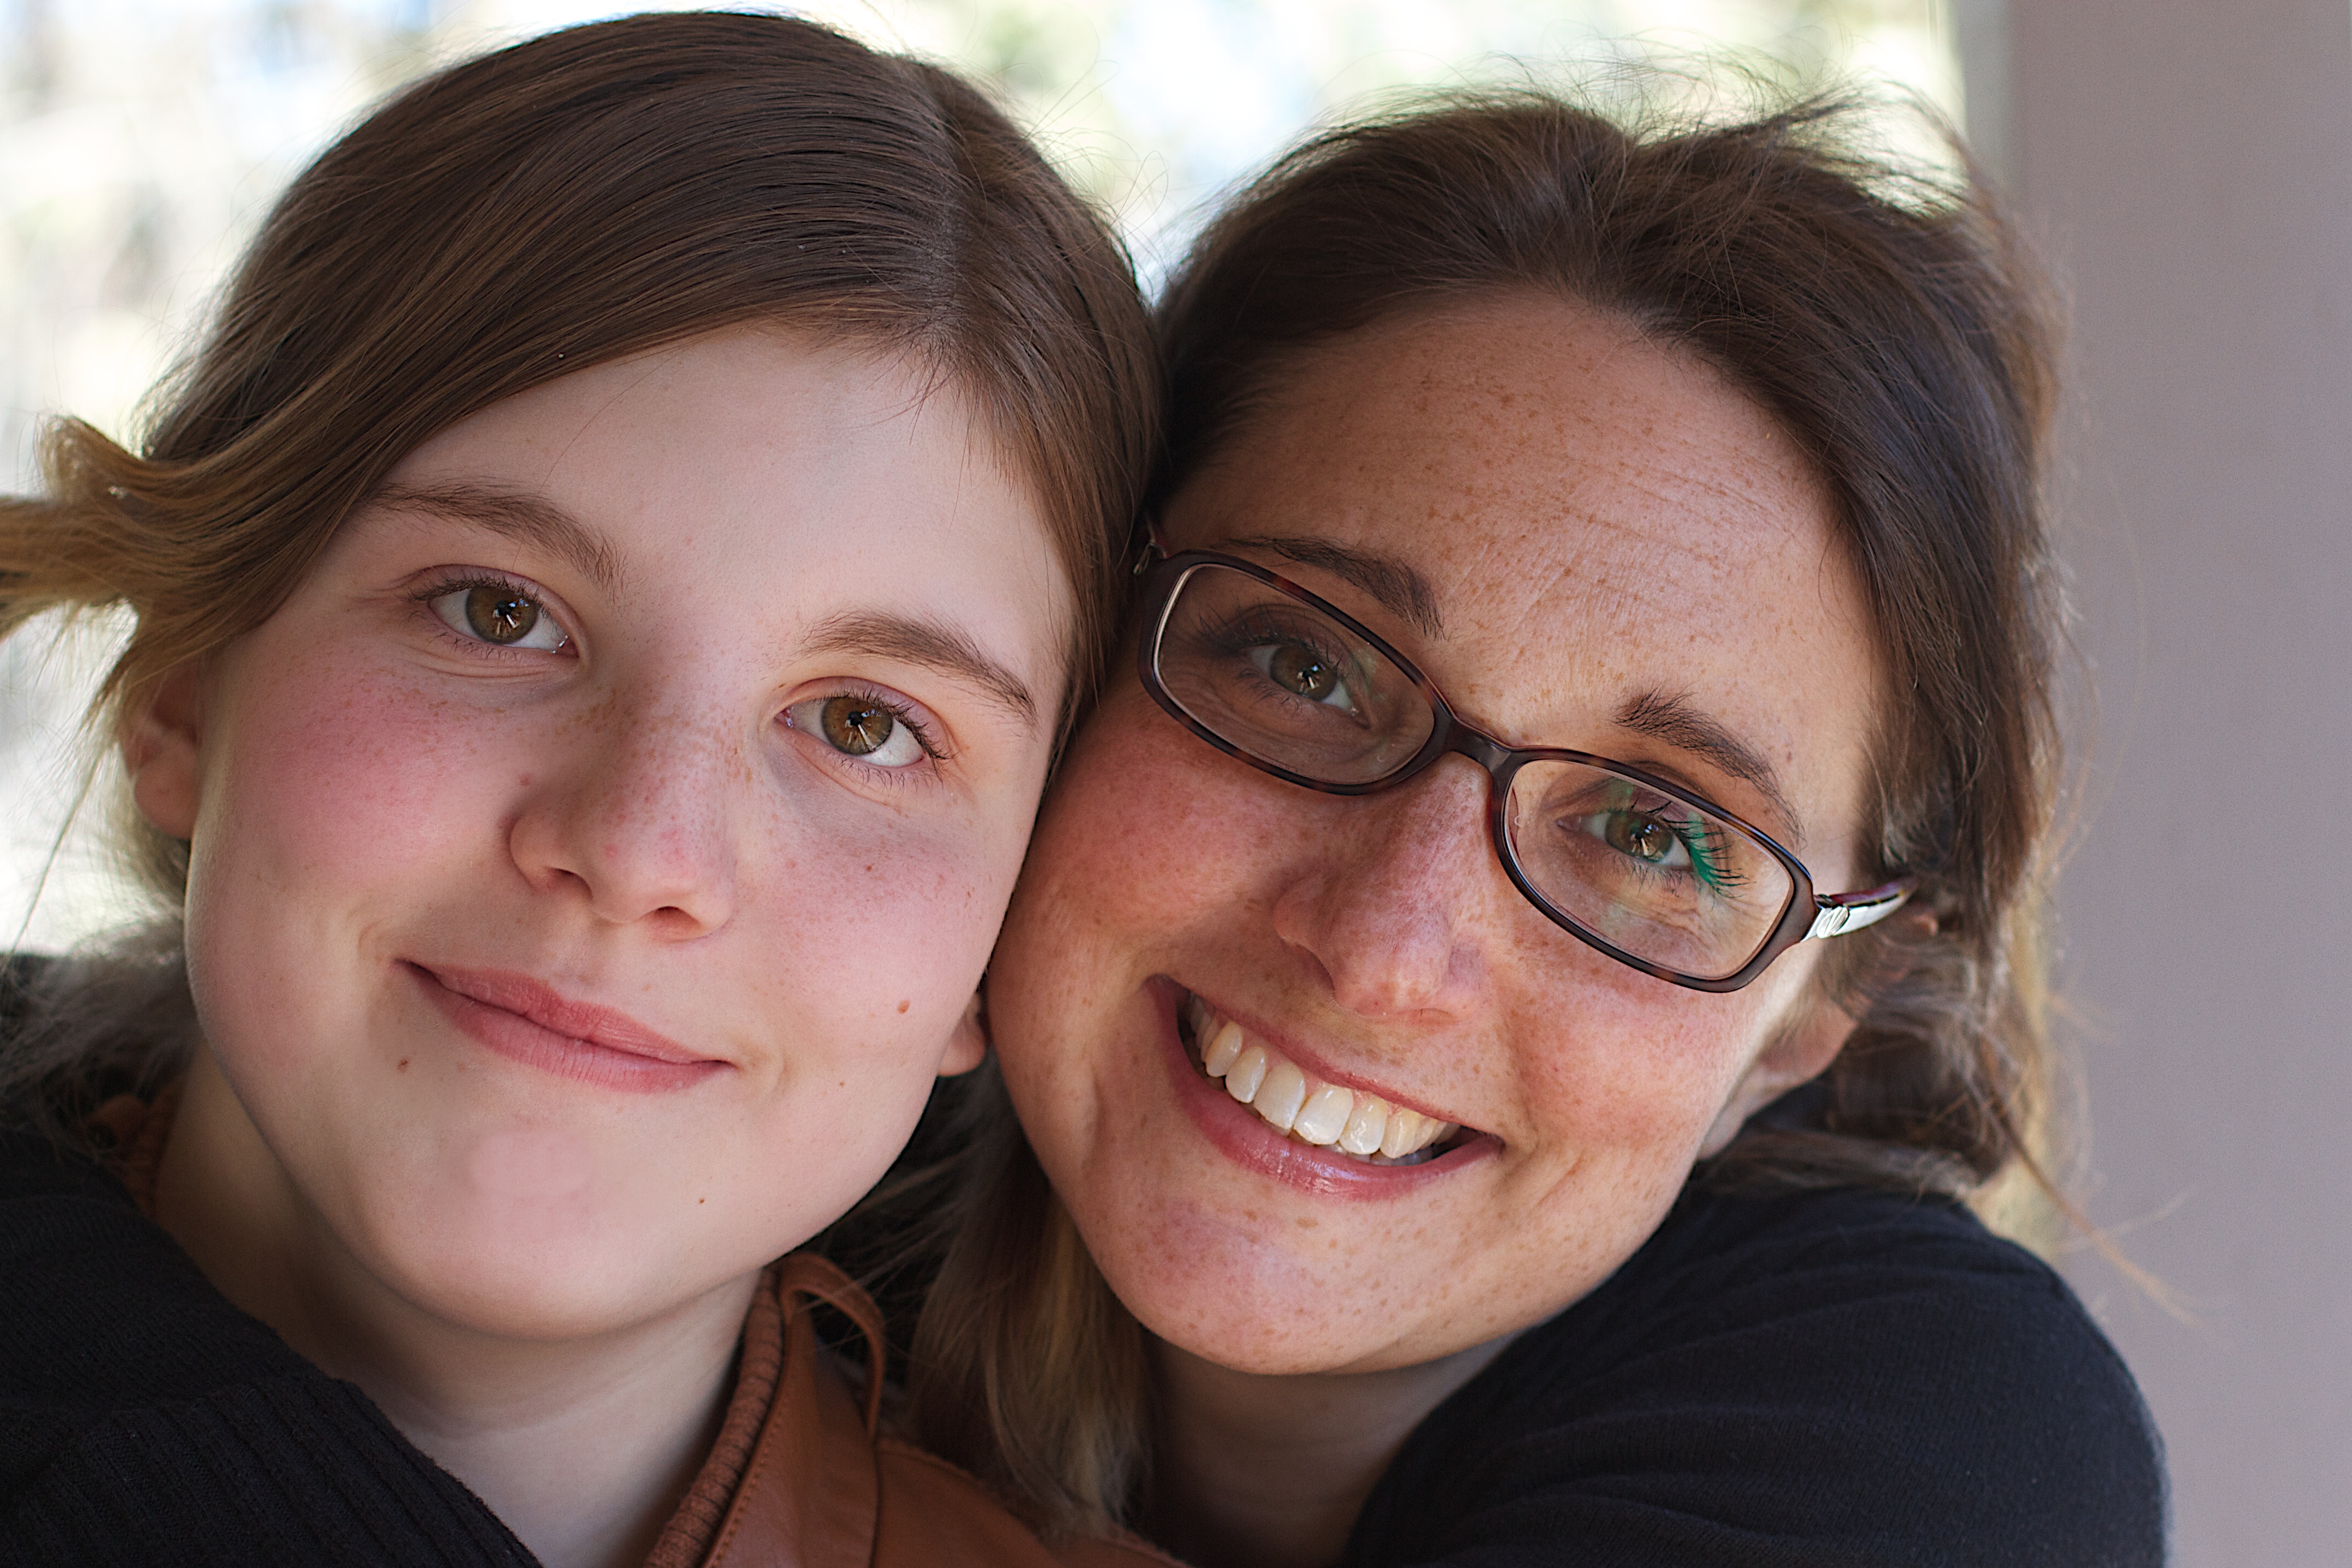
person, people, woman, photography, portrait, facial expression, smile, face, family, nose, cool image, mother, eye, glasses, head, skin, emotion, portrait photography, vision care